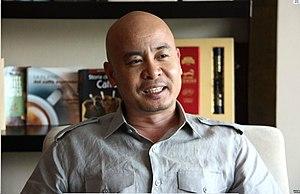
Đặng Lê Nguyên Vũ, mieux connu comme le Président Vu, est un entrepreneur et homme d'affaires vietnamien. Il est le fondateur, président et PDG du Groupe Trung Nguyên. Il a été reconnu par les journaux comme National Geographic et Forbes comme "Roi de Café", "Zero to Hero» et un «philosophe-roi». Il est également connu comme un activiste pour la communauté et philanthrope sur la base de ses efforts et de ses contributions au développement du secteur économique et social.
Trung Nguyên est un groupe commercial vietnamien impliqué dans la production, la transformation et la distribution de café.